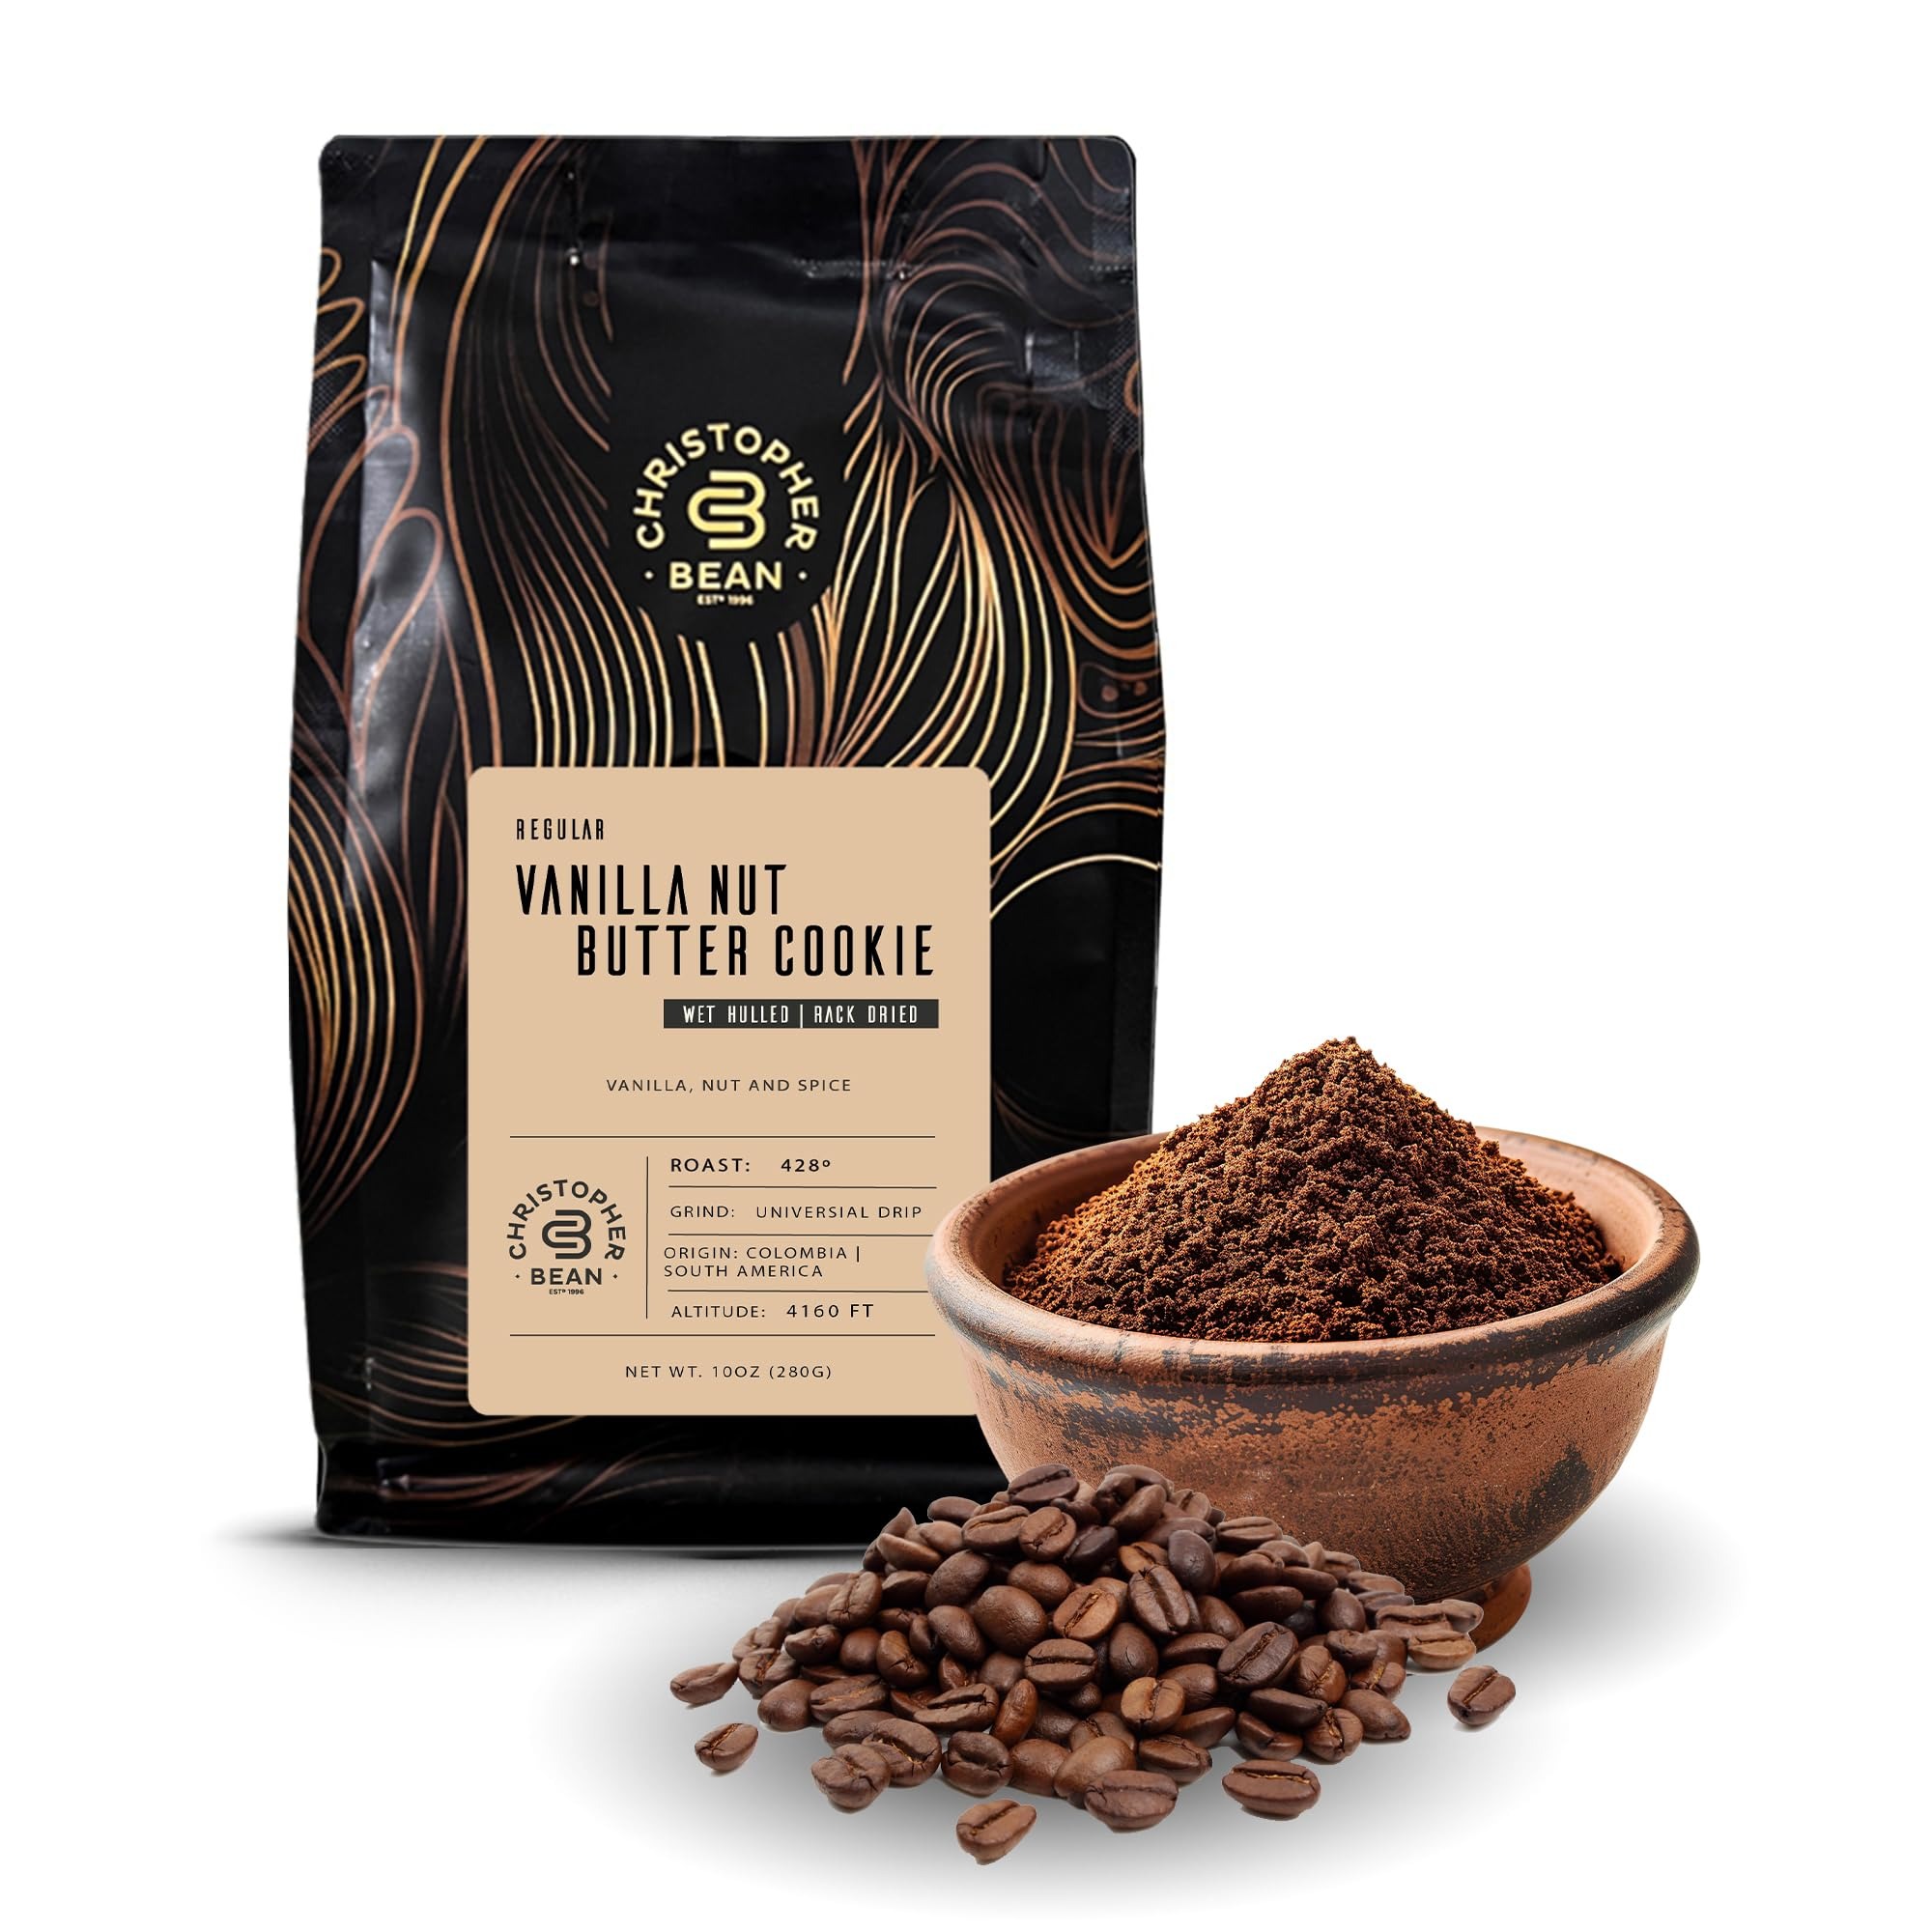
Item Name: Christopher Bean Coffee - Regular Ground Universal Drip Vanilla Nut Butter Cookie Flavored Coffee| Coffee Beans with Medium Roast 100% Arabica, No Sugar, No Fats, Non-Gmo | 10 - Ounce Bag
Bullet Point 1: REGULAR GROUND: Indulge in the rich, creamy taste of butter with every cup of butter cookie coffee. Our expertly crafted blend combines the smoothness of 100% arabica beans with a delightful flavor, offering a gourmet vanilla nut coffee experience that's both aromatic and satisfying.
Bullet Point 2: NO SUGAR, NO FATS: This regular coffee is enjoyable for you without the added calories. Our coffee contains no sugar or fat, making it a healthier choice for those watching their intake. Our instant coffee with no fats lets you savor the creamy flavor without compromising your dietary goals and indulge in a guilt-free coffee experience.
Bullet Point 3: FRESHNESS IN EVERY BAG: Our vanilla nut butter cookie coffee is sealed to preserve freshness and flavor, packaged in a 10-ounce bag. Each bag of gluten free vanilla nut coffee bean is carefully crafted to ensure you receive a coffee that's as fresh as possible, offering a delightful taste and aroma with every brew.
Bullet Point 4: MADE WITH NON-GMO FLAVORINGS: We use only non-GMO flavorings to enhance our flavored with no sugar coffee, ensuring a pure and natural taste. Our commitment to quality means you can enjoy the rich flavor knowing it's free from genetically modified ingredients. It's a choice you can feel good about with every cup of our medium roast vanilla coffee.
Bullet Point 5: CUSTOMER SATISFACTION: We value every customer response and offer friendly customer service. In any case, if you are unsatisfied with the purchase of our product, just feel free to reach out to us. We are willing to help you in every possible way. We sincerely hope you can easily purchase and enjoy your life with vanilla coffee grounds for a long time.
Product Description: <p>With over 2 decades of immersion in professional experiences of sourcing coffee from different locales across the globe to expert artisan roasting, Christopher Bean is the name to trust in the coffee industry.</p><p>Our flavored coffees are roasted to order. We don’t proceed with roasting your coffee until your order is finalized. It is your satisfaction that is of utmost importance and hence, it’s what we have on top of mind. You deserve to be served only the freshest and most crisp coffee beans or grounds, nothing less.</p><p>Keeping your calorie count in check? Don’t worry. We’ve got you covered. Each flavored coffee by Christopher Bean has zero amount of sugar and fats. It has no calories either! Its rich and savory flavorings are non-GMO, too.</p><p>Imagine the taste and aroma of the finest Arabica with a flavorful twist. This combination of excellent quality beans and some of the best flavors is sure to please the senses. It can make any afternoon coffee with friends and family a more fun and even memorable occasion regardless of how ordinary the day seems to be. It’s great for coffee breaks with people around just as it’s great for your precious alone time.</p><p>Try and taste the difference. See and feel for yourself the state of calmness, tranquility, and clarity which Christopher Bean Coffee’s flavored blends can take you to.</p>
Value: 12.0
Unit: Ounce

Price: 13.99